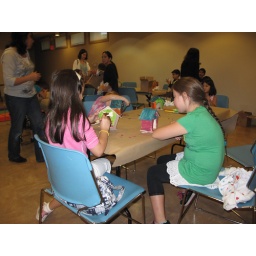
pumpkin bowling and in the dog house